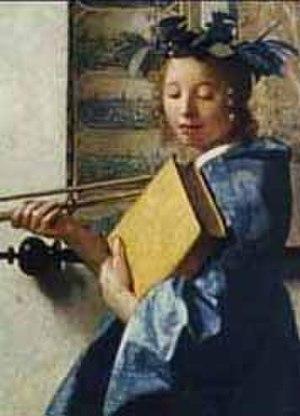
Cesare Ripa, né aux alentours de 1555 à Pérouse et mort le 22 janvier 1622, est un érudit italien du XVIᵉ siècle, amateur d'art et auteur de l'Iconologie, livre d'emblèmes extrêmement célèbre en son temps.
Dans la mythologie grecque, Clio, fille de Zeus et de Mnémosyne, est la Muse de l'Histoire. Elle chante le passé des hommes et des cités en glorifiant leurs hauts faits. Elle est l'une des neuf Muses. La Muse Clio a inspiré de nombreux poètes et auteurs, dont Homère.
La cliodynamique est un domaine de recherche pluridisciplinaire visant à décrire des dynamiques historiques par le biais de modèles mathématiques.
"La cliométrie ou new economic history est une école américaine d'historiens qui s'appuient sur les méthodes statistiques et économétriques et l'application de la théorie économique. Elle est le pendant américain de l'histoire quantitative française, héritière comme elle de l'École des annales d'Ernest Labrousse, mais avec ses spécificités: un lien étroit avec les logiques de la statistique publique, un ancrage dans la théorie économique, selon d'autres principalement une démarche empiriste. En France, elle suscite un débat où certains la considèrent comme une histoire scientifique, d'autres comme un scientisme incapable de comprendre la complexité et la différence radicale des contextes historiques par rapport au présent, une position encore très présente dans les départements français d'histoire, bien que des débats organisés dans les années 1970 aient montré la force des positions méthodologiques des ""nouveaux historiens économistes"".